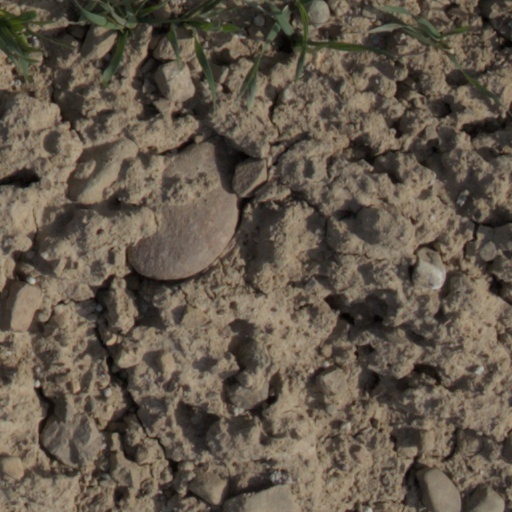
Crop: wheat